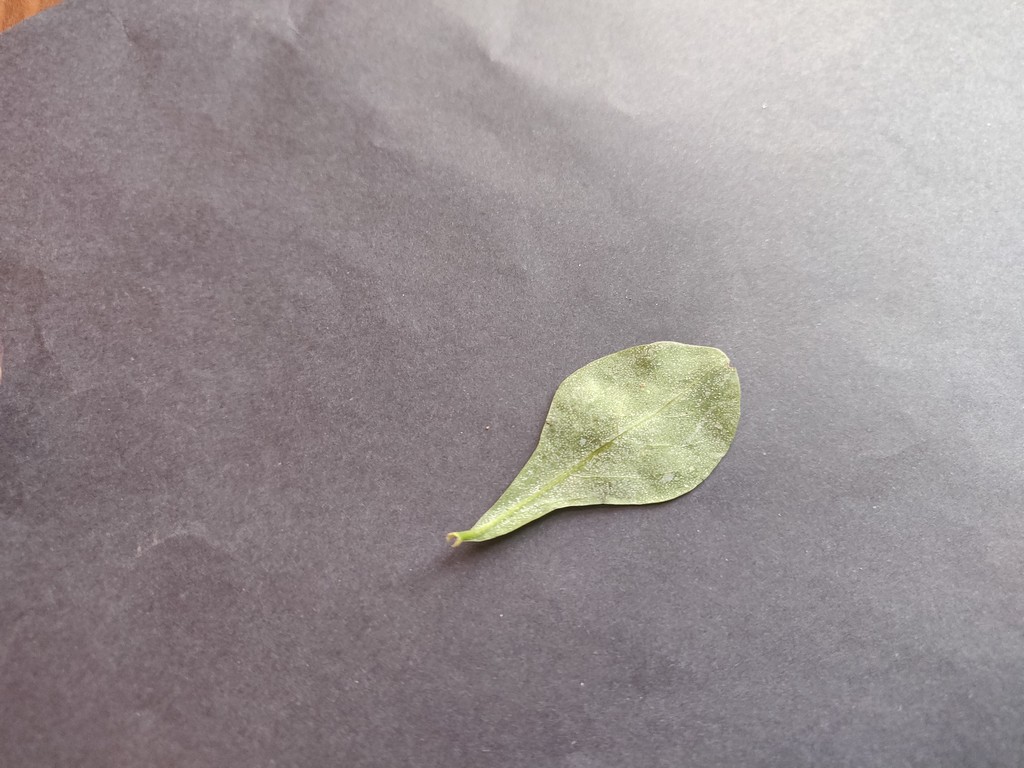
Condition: Unhealthy
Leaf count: single
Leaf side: back